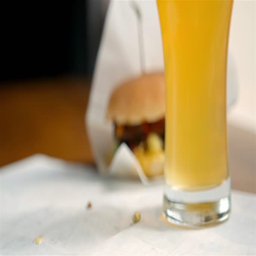
man hands take a burger with beef and vegetables , glass of beer in cafe